History of Cuba

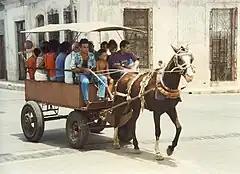
Public transportation in Cuba during the "Special Period"

In 1940, Cuba conducted free and fair national elections. Fulgencio Batista, was originally endorsed by Communist leaders in exchange for the legalization of the Popular Socialist Party and Communist domination of the labor movement. The reorganization of the labor movement during this time was capped with the establishment of the Confederacion de Trajabadores de Cuba (Confederation of Cuban Workers, or CTC), in 1938. However, in 1947, the Communists lost control of the CTC, and their influence in the trade union movement gradually declined into the 1950s. The assumption of the Presidency by Batista in 1952 and the intervening years to 1958 placed tremendous strain on the labor movement, with some independent union leaders resigning from the CTC in opposition to Batista's rule. The relatively progressivist 1940 Constitution was adopted by the Batista administration. The constitution denied Batista the possibility of running consecutively in the 1944 election.